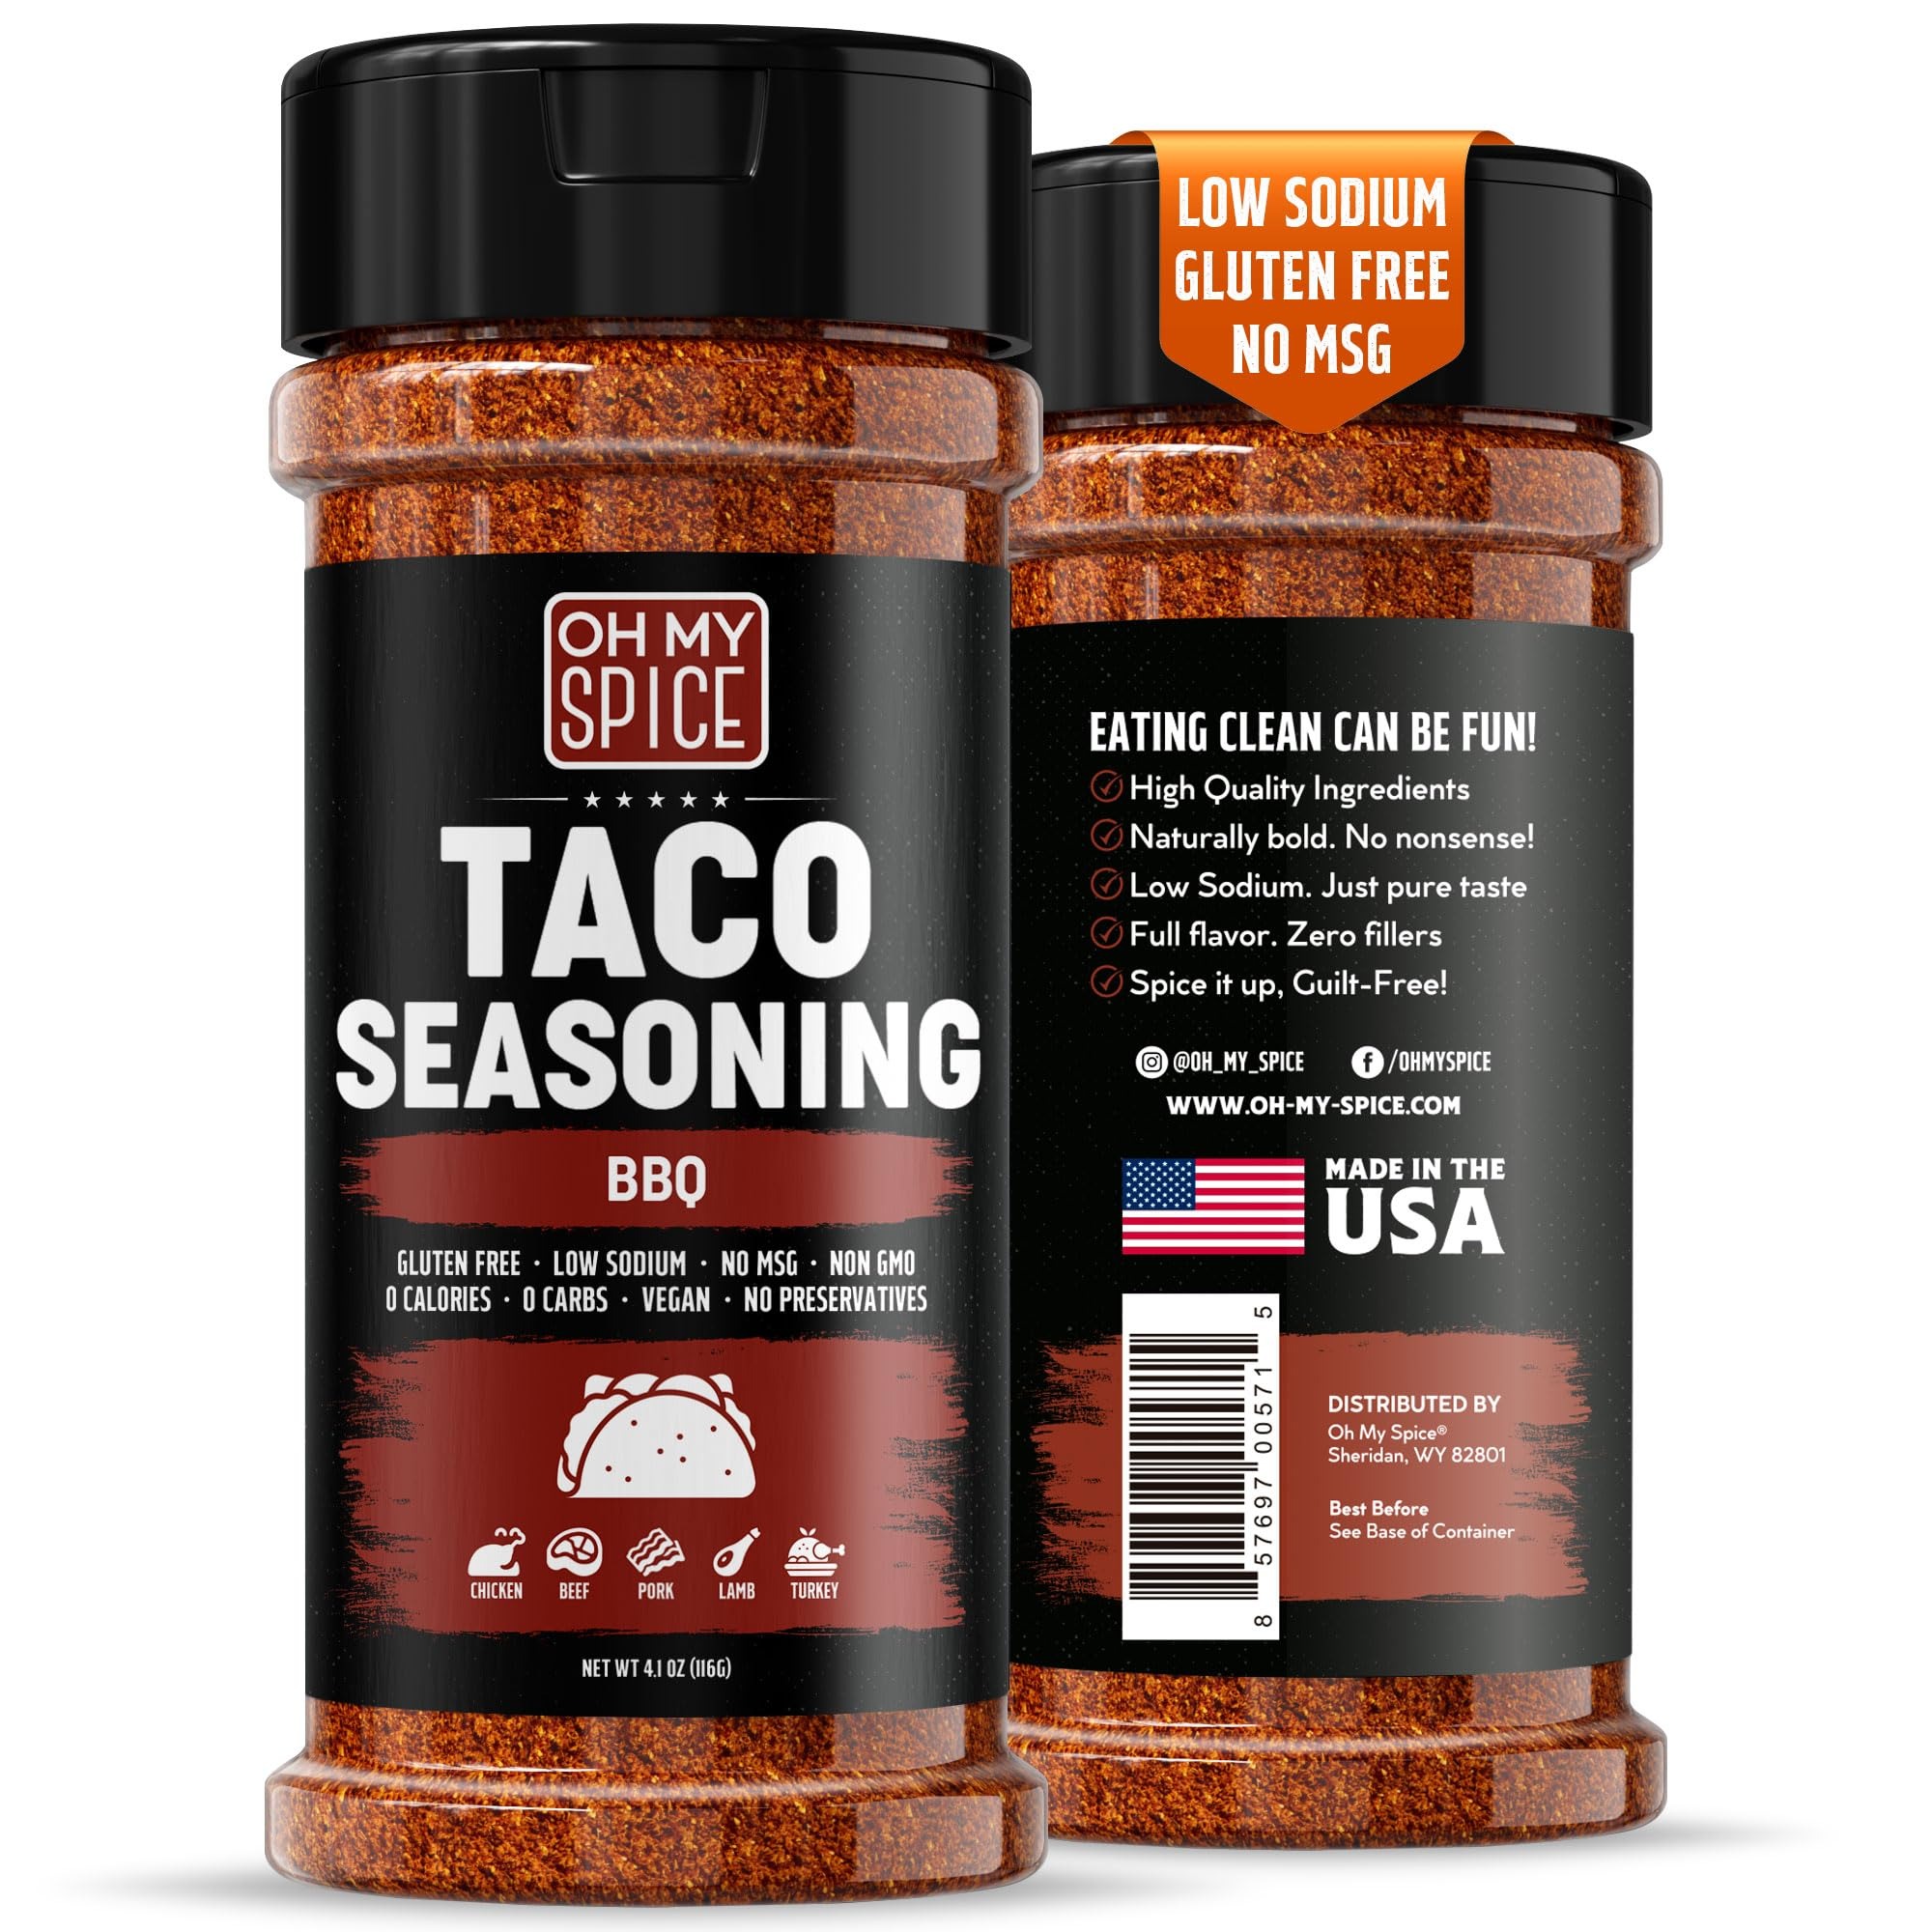
Item Name: Taco Seasoning Mix BBQ Rub - Gluten Free & Low Sodium Mexican Seasoning Blend for Taco Tuesday Night. BBQ Seasonings for Fajita & Burrito. Meat, Steak & Chicken Tacos Barbecue Spice Toppings. 4.1oz
Bullet Point 1: 🔥 SMOKY BBQ FLAVOR WITH A MEXICAN TWIST: This BBQ style taco seasoning combines the boldness of smoky paprika, chili pepper, and garlic with a subtle hint of coconut palm sugar for a rich, well-balanced taste. The warmth of cumin and black pepper adds depth, while a touch of mustard flour brings a tangy kick. Whether you’re grilling, roasting, or pan-searing, this BBQ rub for tacos delivers sweet, smoky, and slightly spicy flavors in every bite!
Bullet Point 2: 🌮 PERFECT FOR TACOS, BBQ & MORE: Versatility at its finest! This BBQ taco spice blend enhances everything from chicken tacos, fish tacos, and burritos to grilled meats, smoked ribs, and even roasted vegetables. Use it as a BBQ rub for smoking, a dry rub for meat, or a Mexican seasoning for fajitas. Perfect for Taco Tuesday, BBQ nights, or anytime you crave bold, smoky flavor!
Bullet Point 3: ✅ GLUTEN FREE, LOW SODIUM & DIET-FRIENDLY: Made with no MSG, no preservatives, and no artificial additives, this gluten free taco seasoning mix is ideal for keto, paleo, vegan, and low-carb diets. With zero calories, no sugar added, and low sodium, it’s the perfect choice for a healthy seasoning mix that doesn’t sacrifice flavor.
Bullet Point 4: 🇺🇸 MADE IN THE USA – PREMIUM QUALITY YOU CAN TRUST: Proudly crafted in the USA, this Mexican seasoning blend is made from high-quality spices to ensure bold, authentic taste in every sprinkle. Whether you’re making BBQ tacos, grilled meats, or Tex-Mex dishes, this seasoning delivers the perfect fusion of smoky and spicy flavors.
Bullet Point 5: 🌿 PURE INGREDIENTS, NO FILLERS – JUST REAL FLAVOR: Our BBQ taco mix is crafted with real herbs and spices, including smoky paprika, garlic, chili pepper, and cumin - with no fillers, no artificial colors, and no hidden chemicals. A clean label BBQ seasoning that enhances your dishes naturally, bringing out the best in grilled meats, tacos, and fajitas!
Value: 4.1
Unit: Ounce

Price: 7.95